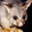
Label: possum